Magnate conspiracy

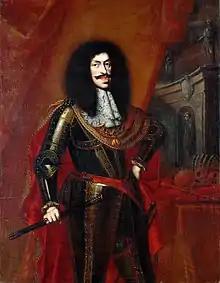
Leopold I, Holy Roman Emperor and Archduke of Austria from 1657-1705

By late 1663 and early 1664, the coalition had not only taken back Ottoman-conquered land but also cut off Ottoman supply lines and captured several Ottoman-held fortresses within Hungary. In the meantime, a large Ottoman army, led by the Grand Vizier Köprülü Fazıl Ahmed Pasha and numbering up to 100,000 men, was moving from Constantinople to the northwest. In June 1664, it attacked Novi Zrin Castle in Međimurje County (northern Croatia) and conquered it after one-month-long siege. However, on August 1, 1664, the combined Christian armies of Germany, France, Hungary and the Habsburgs won a decisive victory against the Ottomans in the Battle of Saint Gotthard. Members of the Order of the Golden Fleece and the Teutonic Order distinguished themselves in the battle, and the new Teutonic Grandmaster Johann Caspar von Ampringen would later be made the Imperial governor of Hungary in 1673 for his role in the victory.